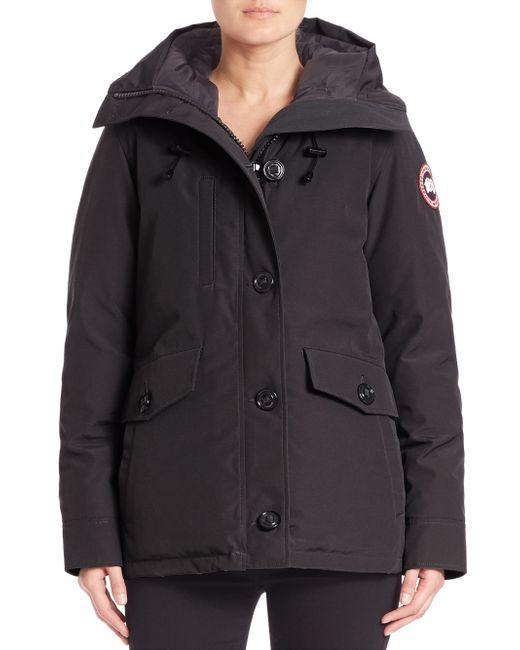
Schwarze dicke Herbst- und Winterparkajacke mit Kapuze